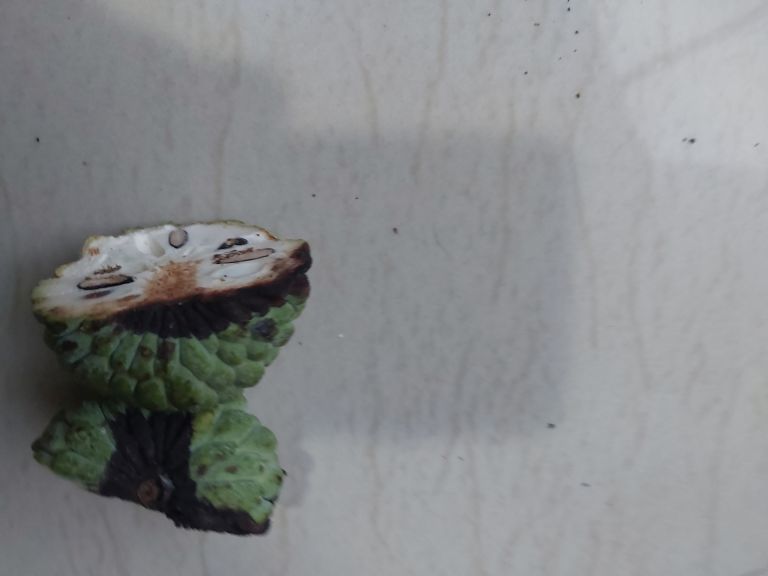
Disease label: Diplodia Rot